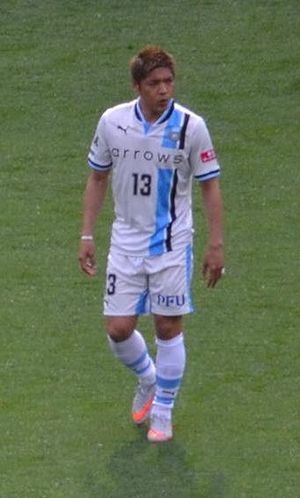
Yoshito Ōkubo
Yoshito Ōkubo er en japansk professionel fodboldspiller, som spiller for den japanske fodboldklub Vissel Kobe. Han er angriber, og er også en del af det japanske fodboldlandshold. Ōkubo har spillet for flere forskellige klubber i sin karriere, herunder VfL Wolfsburg og RCD Mallorca.